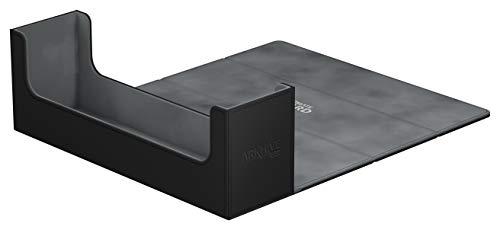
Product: Ultimate Guard Arkhive 400+ XenoSkin Black
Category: Toys & Games | Collectible Toys | Collectible Display & Storage | Card Storage & Display | Cases
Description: Innovative XenoSkin material with anti-slip texture and premium microfiber inner lining.
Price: $54.03
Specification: ProductDimensions:4.3x3.7x12.2inches|ItemWeight:14.1ounces|ShippingWeight:14.4ounces(Viewshippingratesandpolicies)|DomesticShipping:ItemcanbeshippedwithinU.S.|InternationalShipping:ThisitemcanbeshippedtoselectcountriesoutsideoftheU.S.LearnMore|ASIN:B01M25T2AK|Itemmodelnumber:UGD010654|Manufacturerrecommendedage:4yearsandup